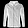
Label: Coat